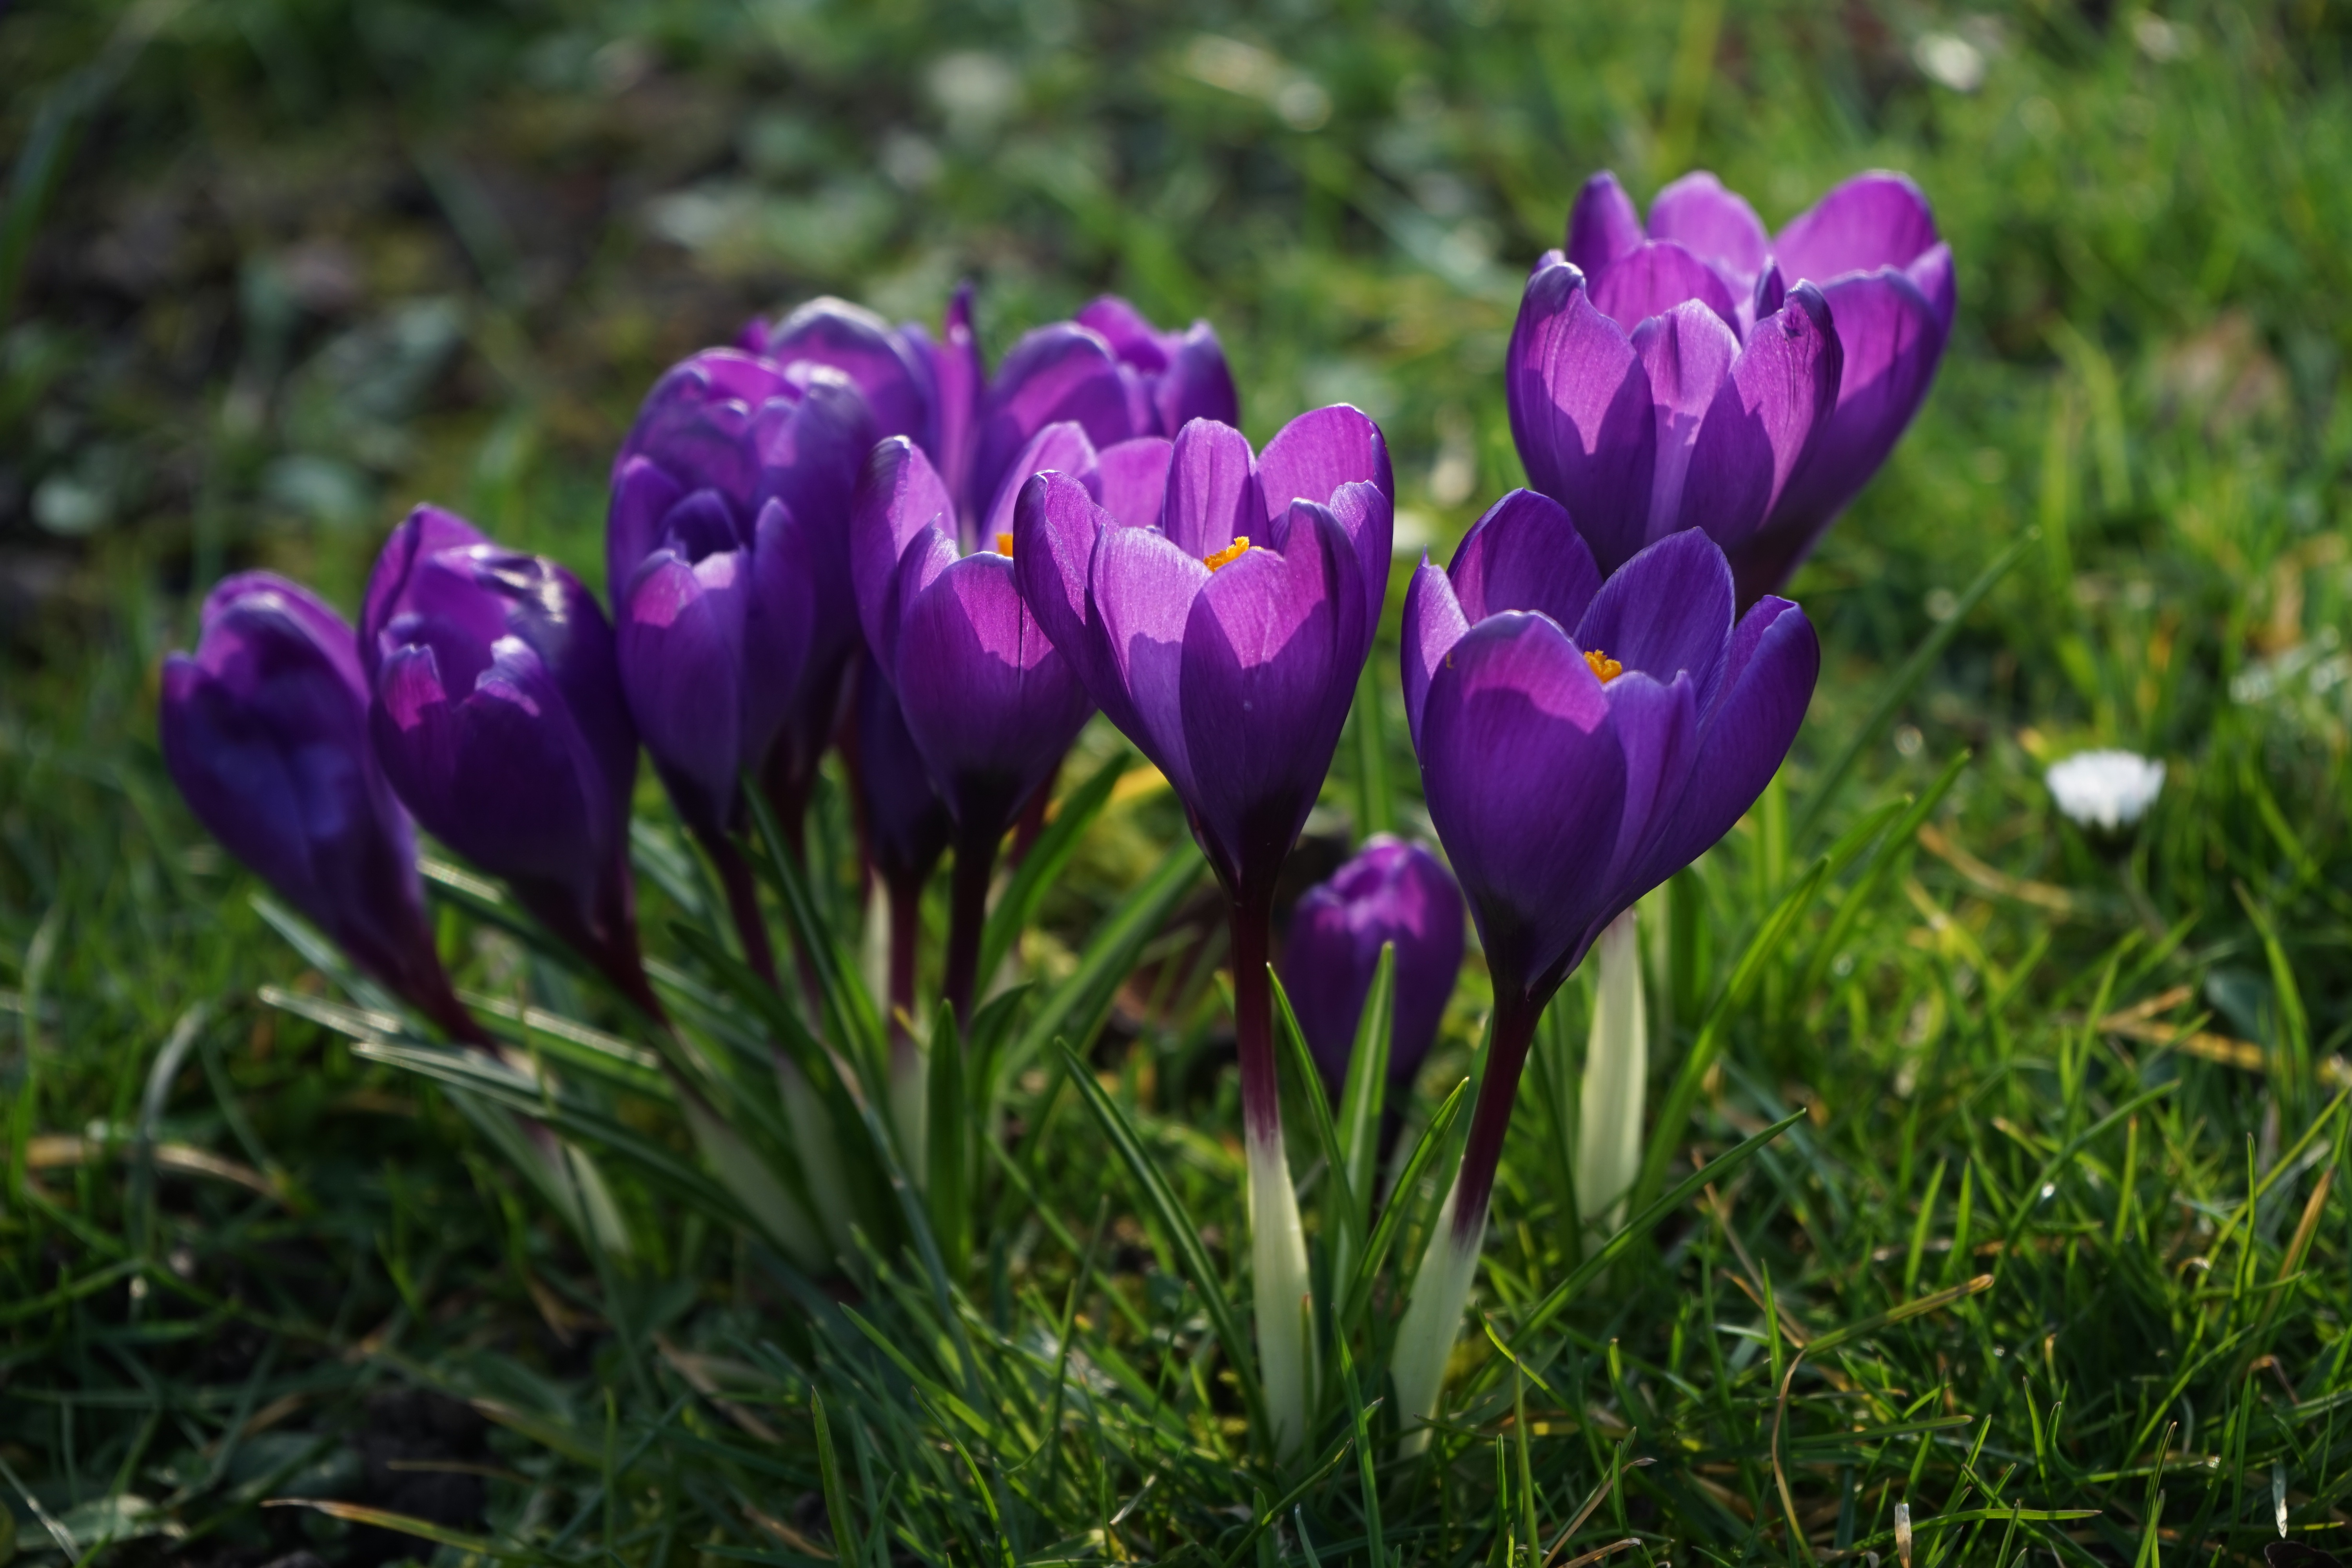
plant, flower, purple, petal, spring, color, botany, colorful, close, flora, flowers, violet, crocus, flowering plant, b hen, land plant, iris family